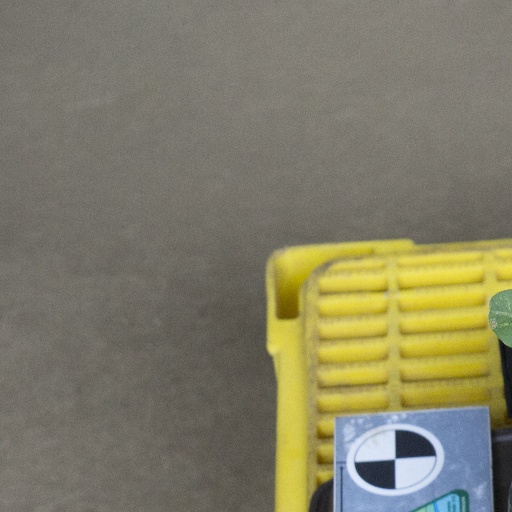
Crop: soybean